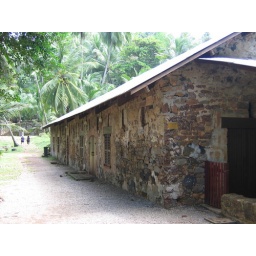
This building is the remains of the storage building where the prison ships docked. Parts of it appear to be in use today.